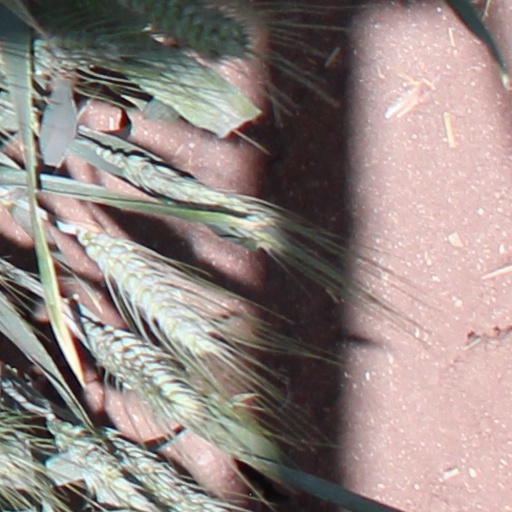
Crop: wheat